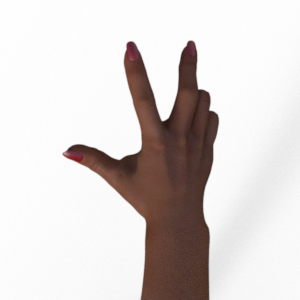
Label: scissors